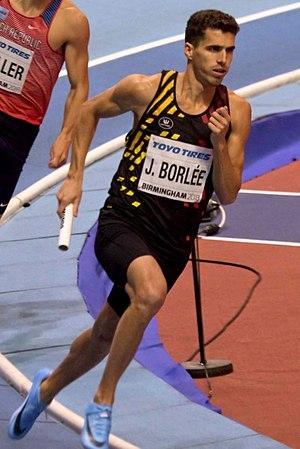
Jonathan Borlée est un athlète belge spécialiste du 400 m. Il est le frère jumeau de Kévin Borlée. Sa sœur Olivia et son autre frère Dylan pratiquent également l'athlétisme.